Siege of Sidney Street

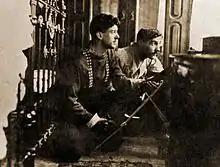
"The Illustrated London News" caption reads: "Scots Guards on active service in Sidney Street: Two of the men firing from a bedroom opposite the besieged house."

The City of London police informed the Metropolitan force, as their protocol demanded, and both services issued revolvers to the detectives involved in the search. The subsequent investigation was challenging for the police because of the cultural differences between the British police and the largely foreign residents of the area covered by the search. The police did not have any Russian, Latvian or Yiddish speakers on the force.